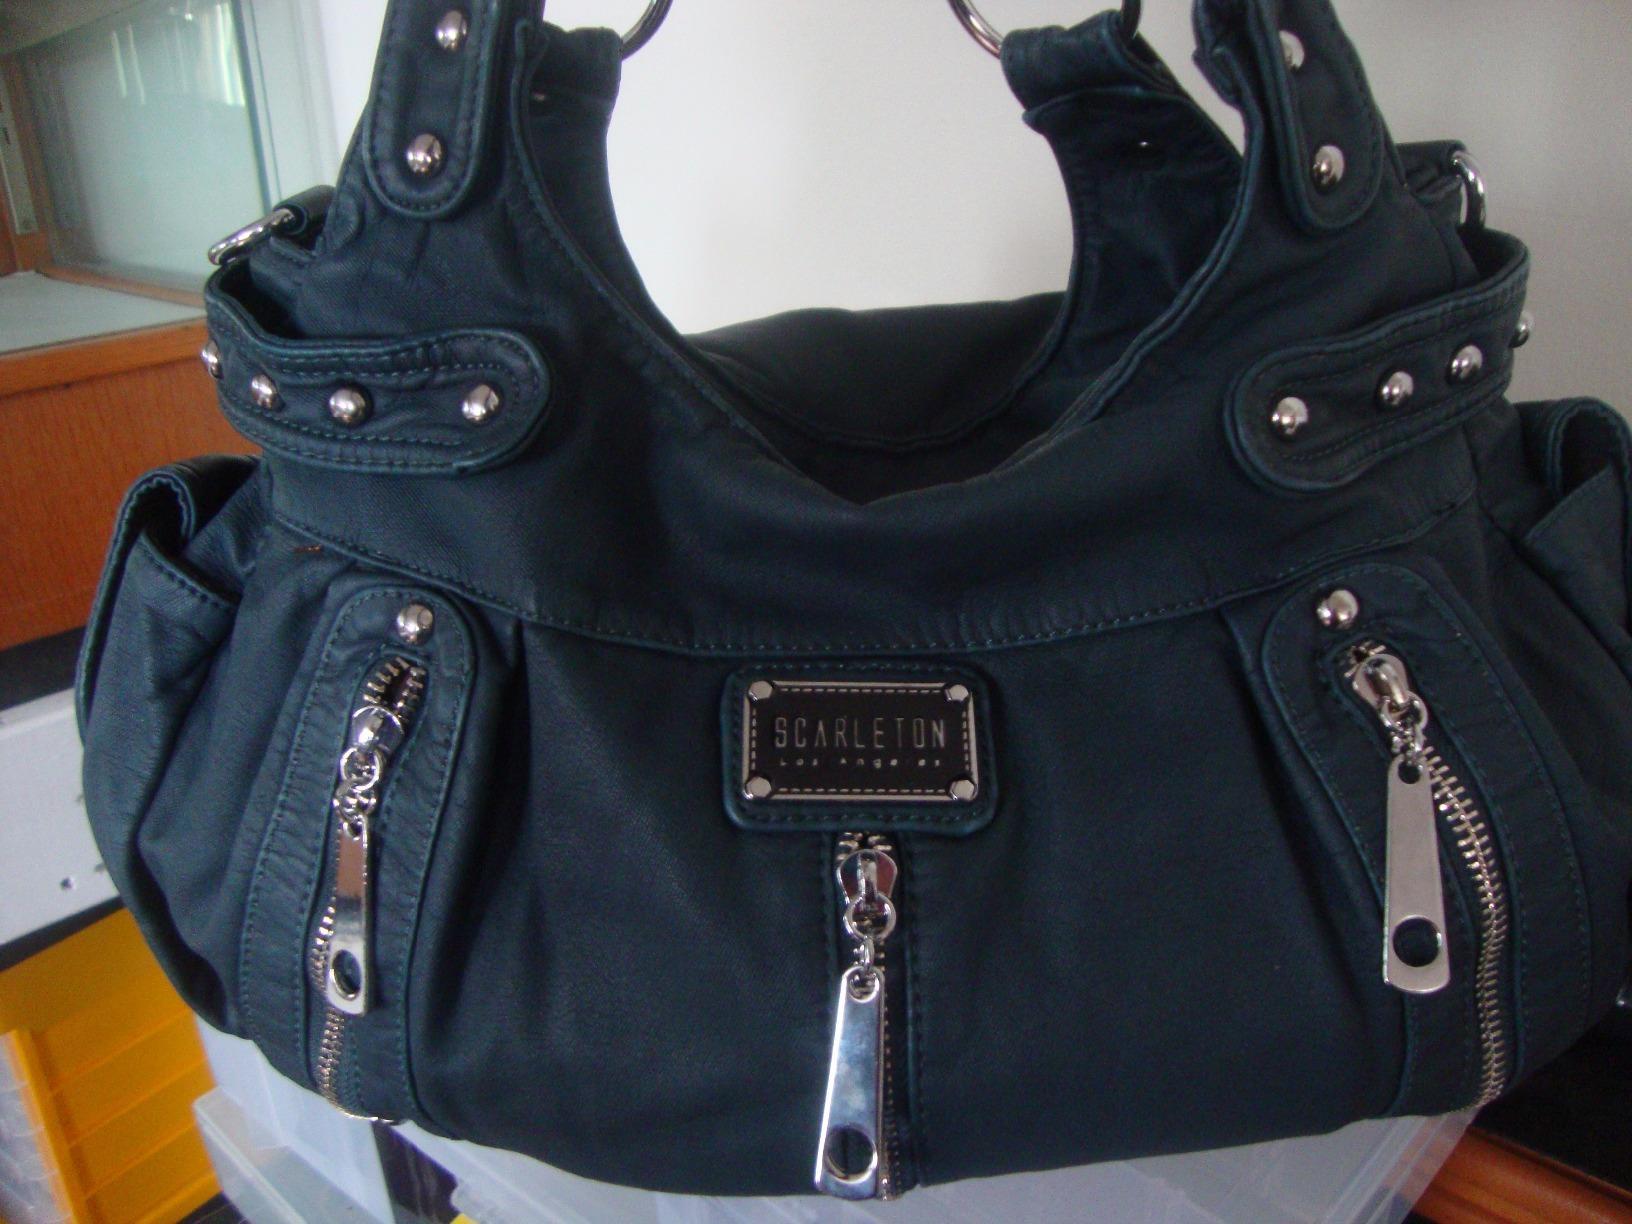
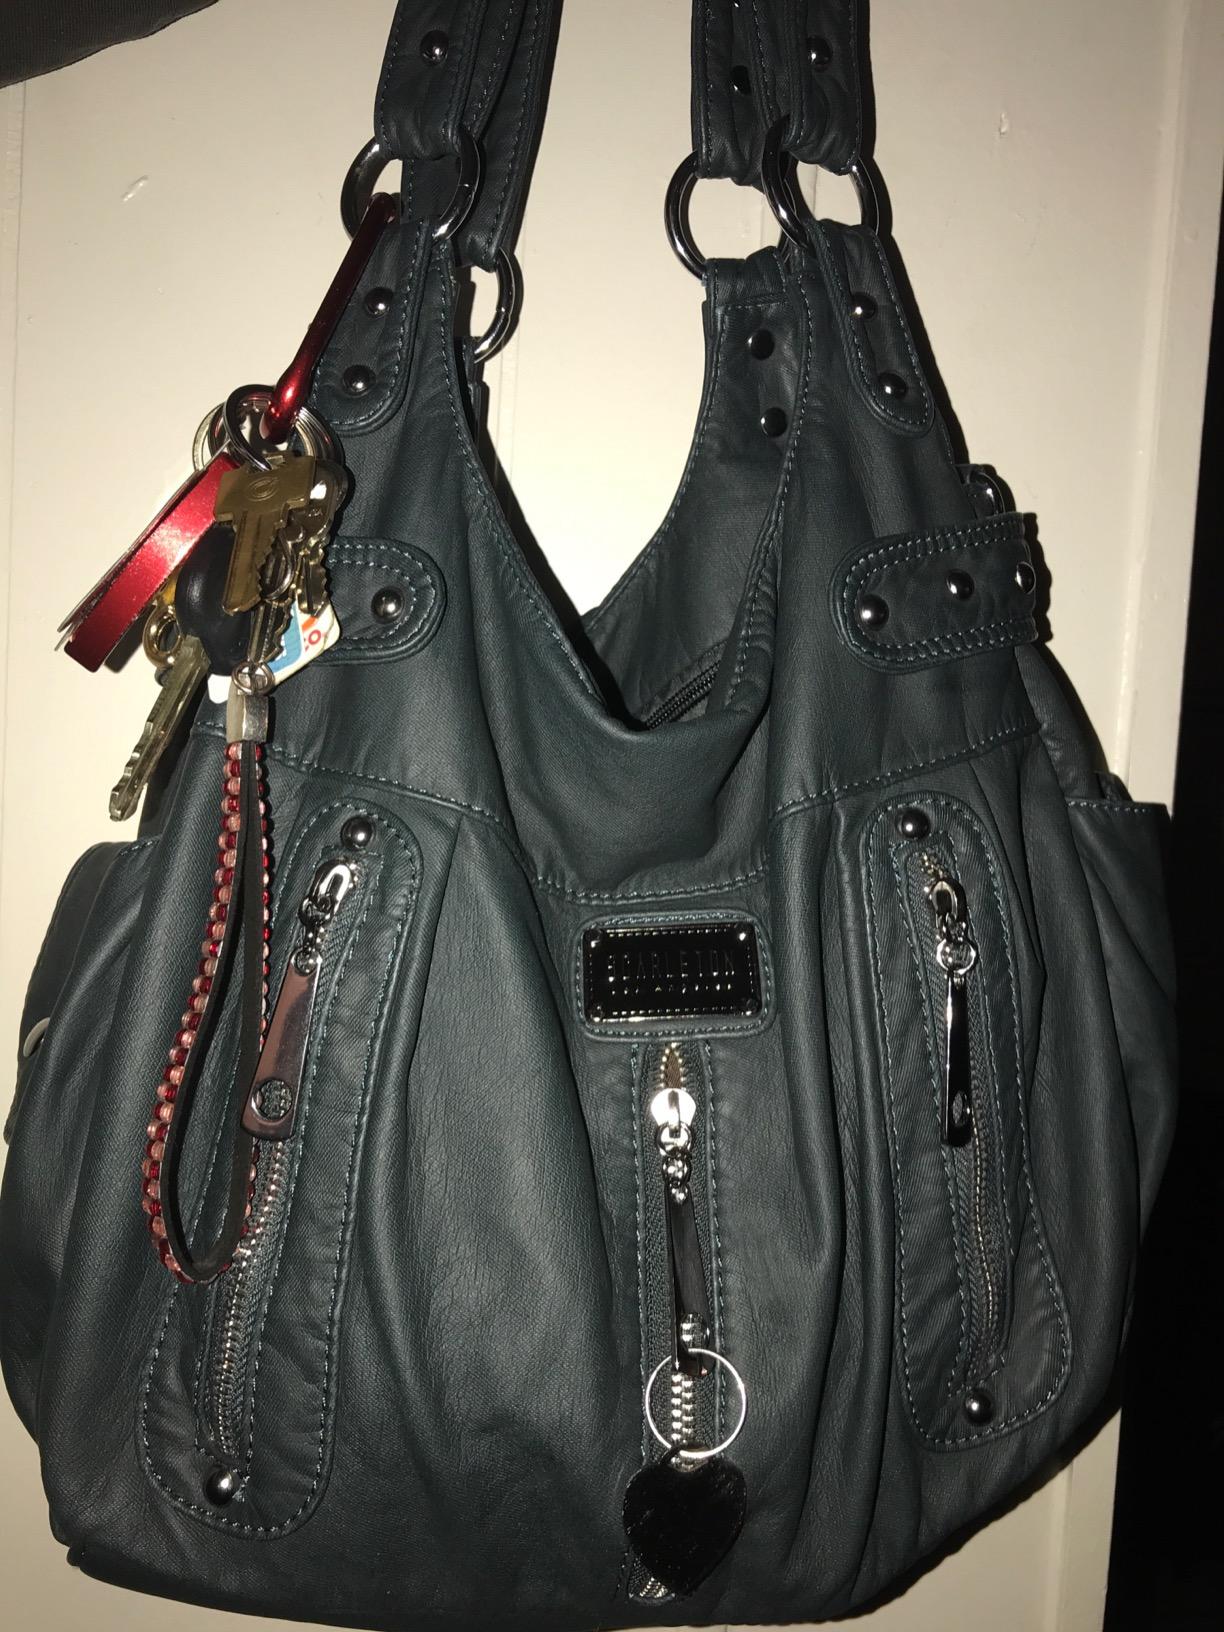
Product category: accessories_handbag
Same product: yes